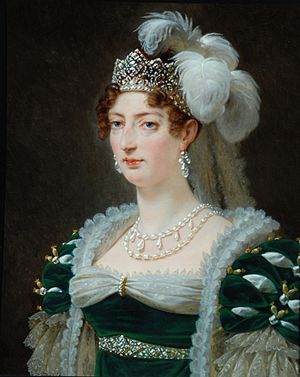
Frankrigs dronninger / Huset Capet / Huset Bourbon
Dette er en liste over de kvinder, der har været dronninger eller kejserinder i det franske monarki. Alle Frankrigs monarker var mandlige, selvom nogle kvinder har styret Frankrig som regenter.